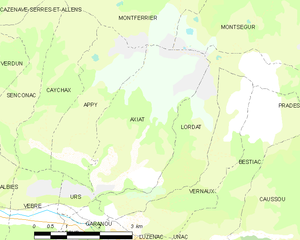
Carte des communes françaises: Axiat